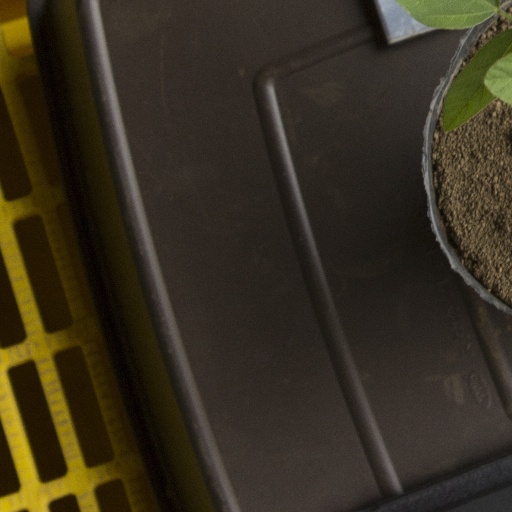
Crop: soybean